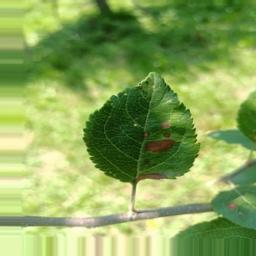
Label: Alternaria